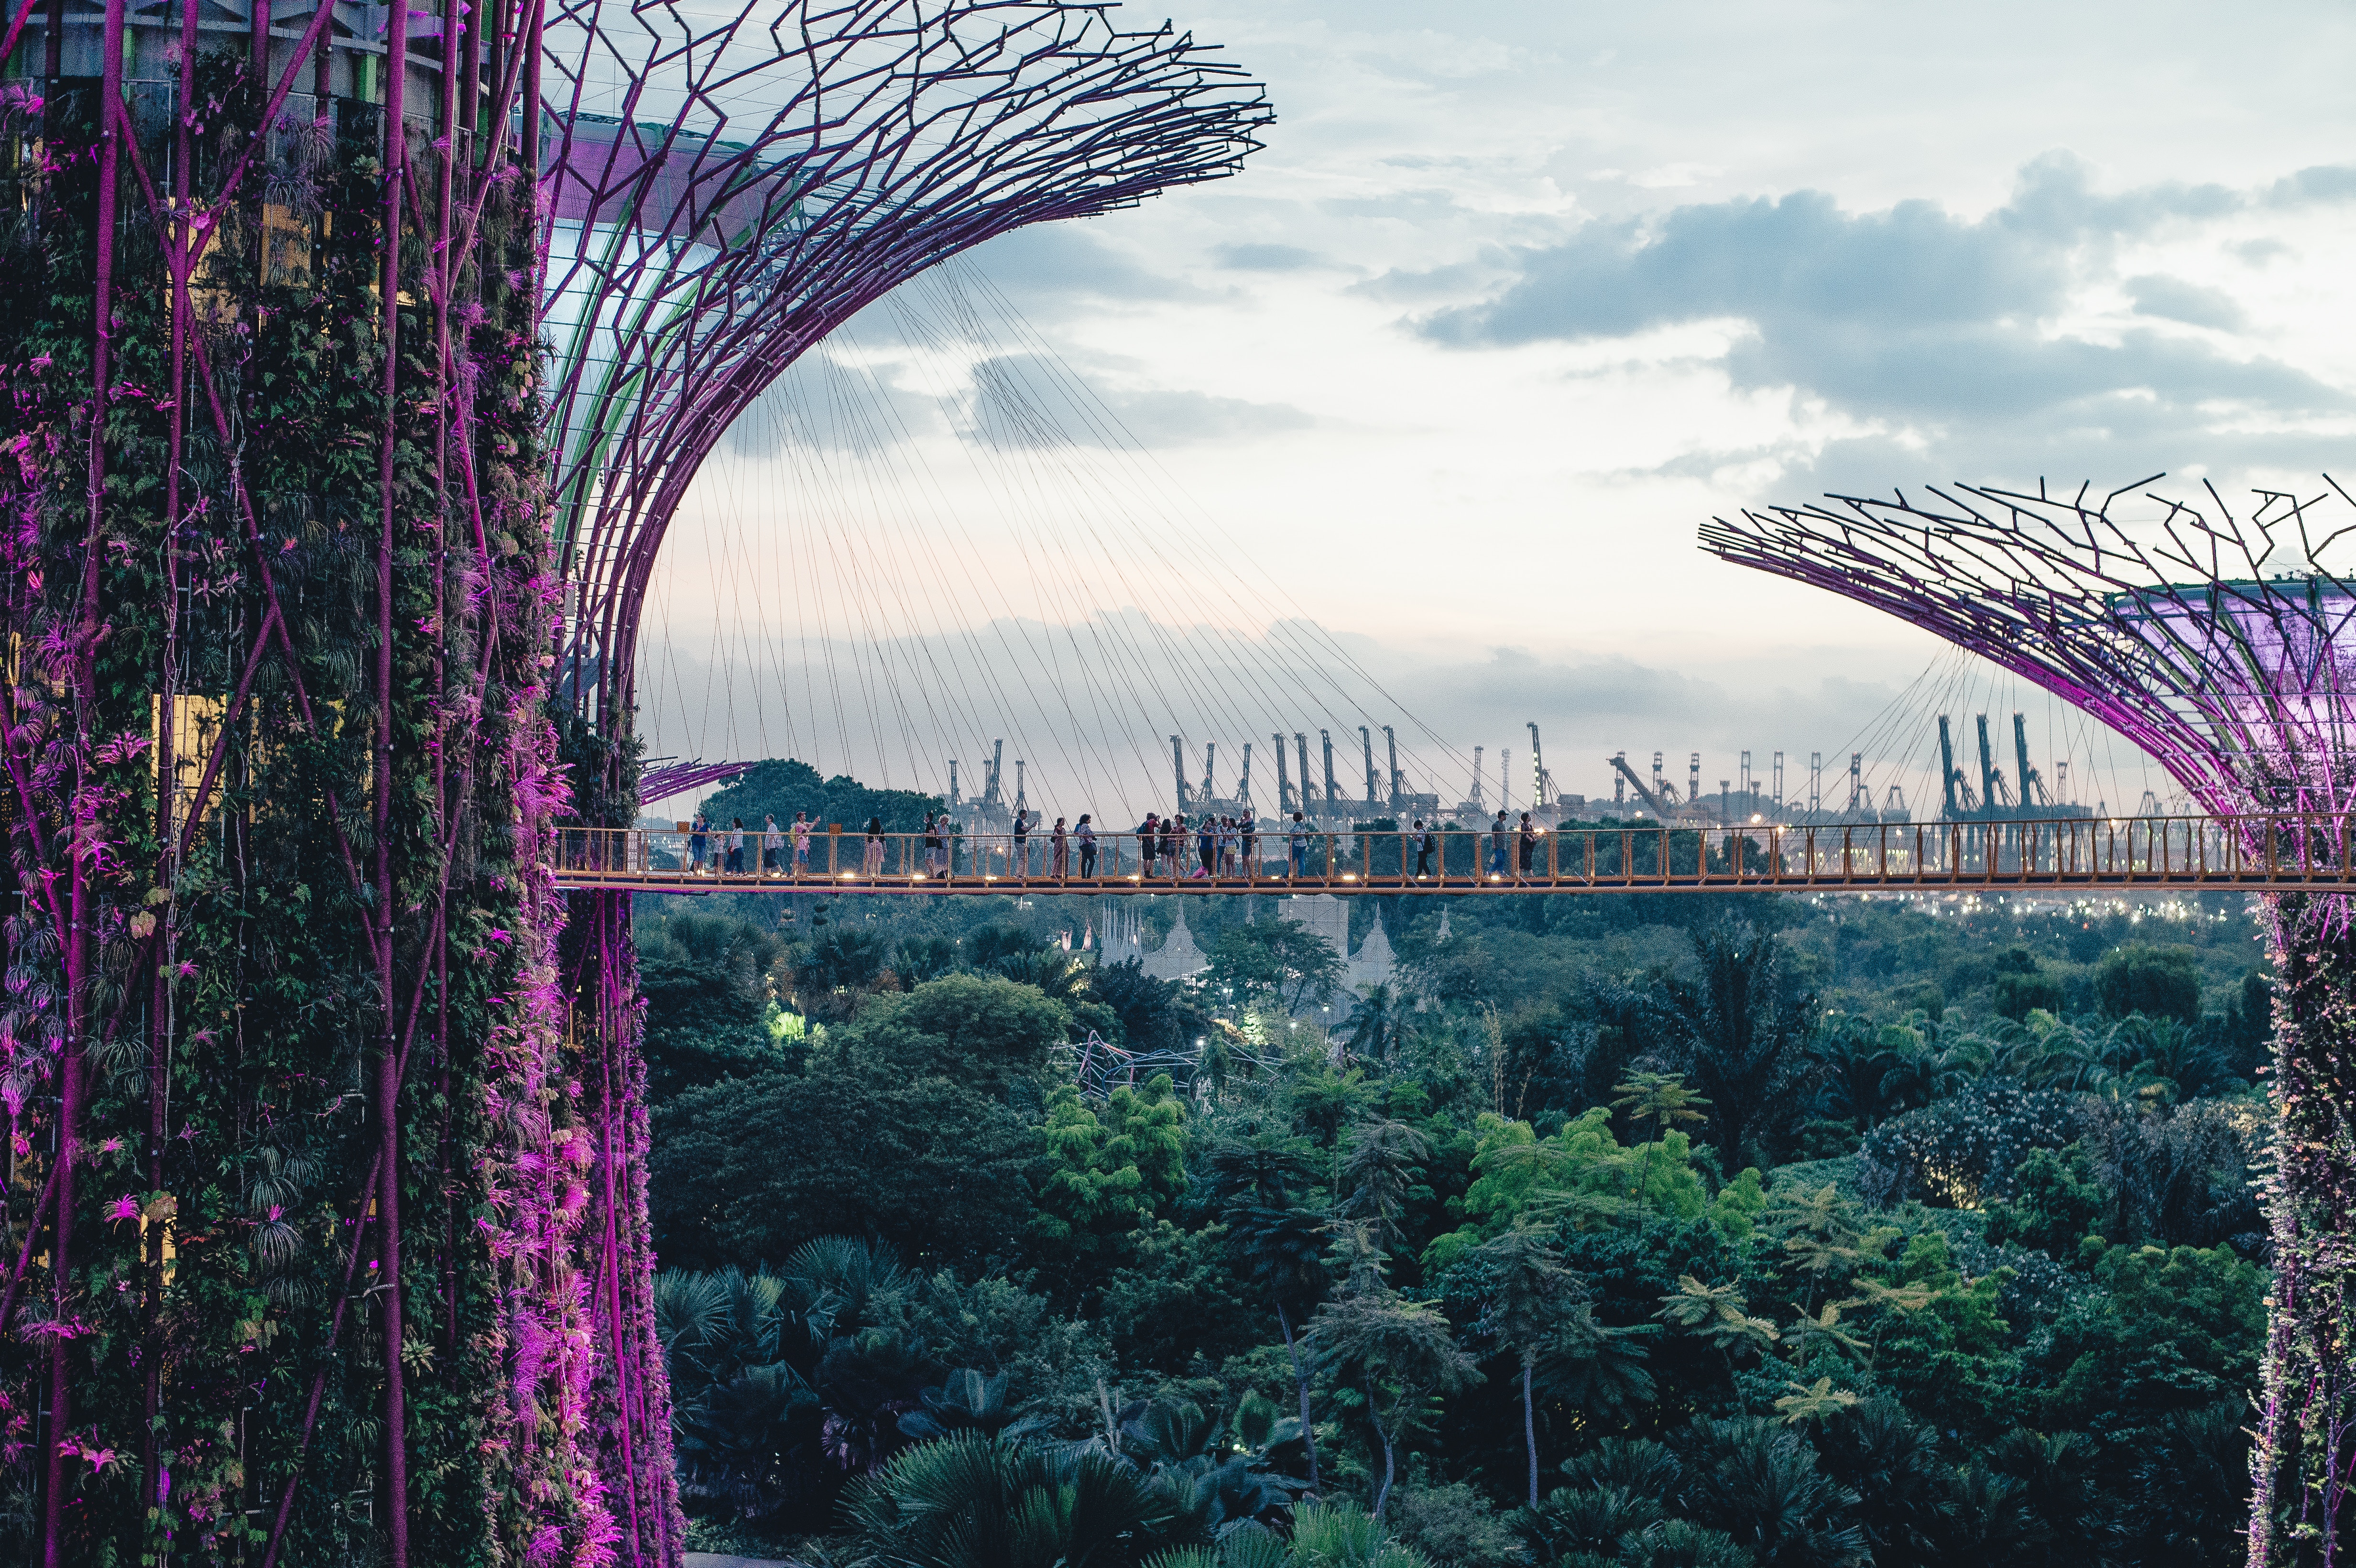
tree, plant, bridge, flower, walkway, cityscape, arch, canopy, ferris wheel, amusement park, park, landmark, garden, flora, supertree, singapore, urban area, amusement ride, arecales, super tree